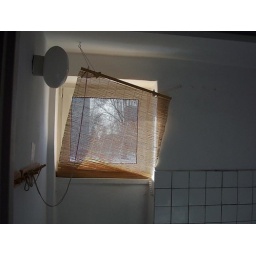
Our artificial curtain in our bathroom